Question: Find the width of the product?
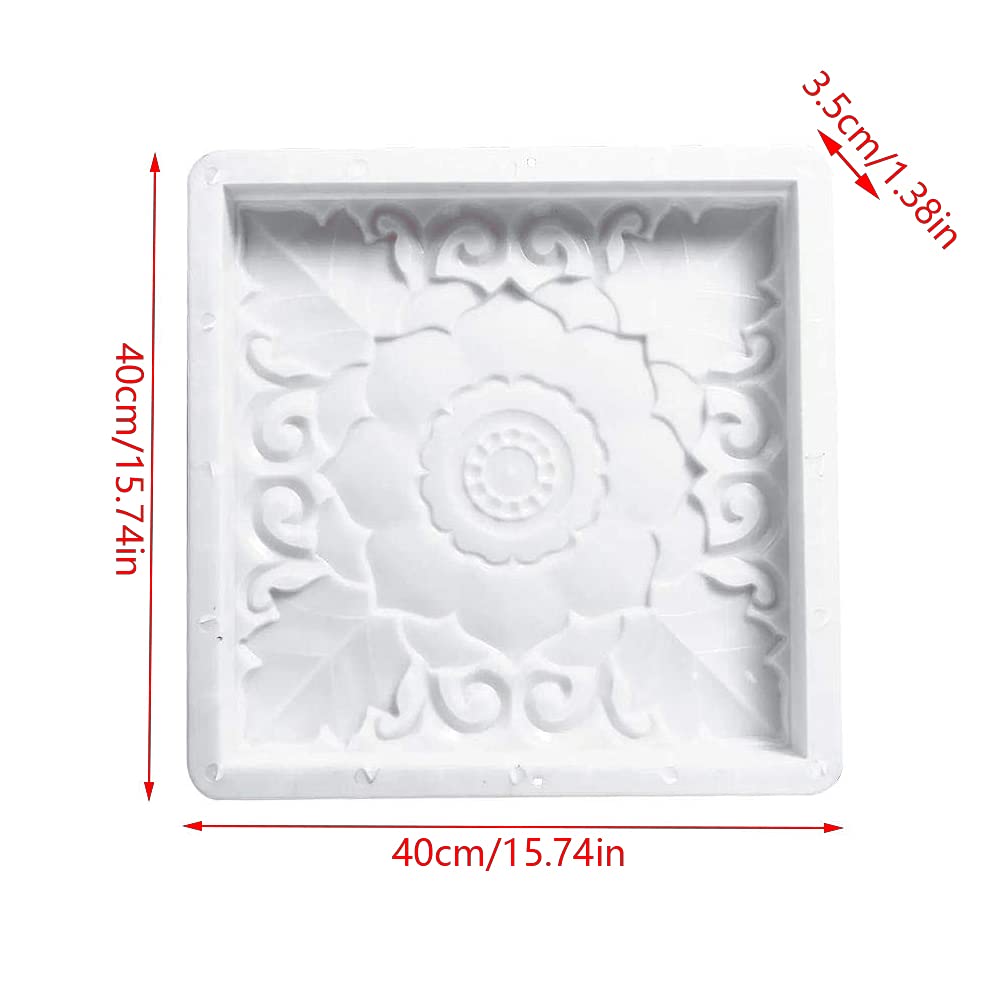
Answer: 40.0 centimetre